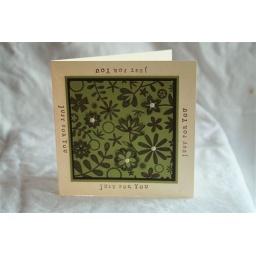
HA design block stamped in brown stazon twice. extra flowers cut out and layered on top with brads and stickles